Cosmonaut (film)

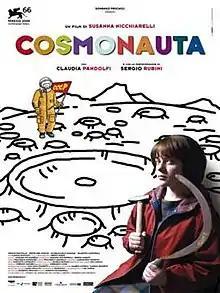

Cosmonaut is a 2009 Italian coming-of-age film written and directed by Susanna Nicchiarelli. It won the Controcampo Italiano at the 66th Venice International Film Festival. It also won the Ciak d'oro for best first work.